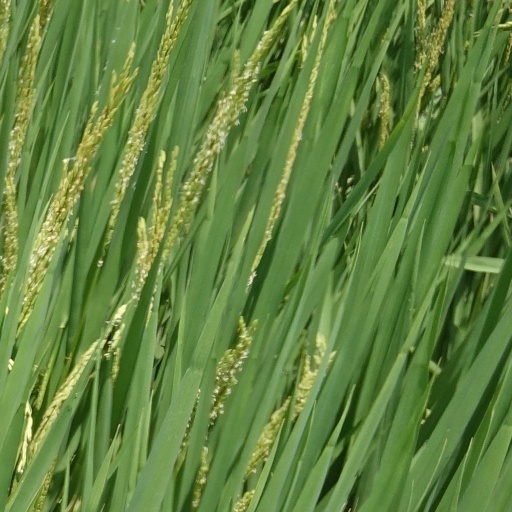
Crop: rice